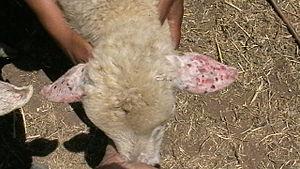
Photosensibilisation due à Hypericum tomentosum chez un agneau, avec ici lésions en phase de guérison sur la face supérieure des oreilles Walon: Fototinrûlijhaedje a cåze del boylete, ene plante do Marok
La photosensibilisation est une sensibilisation de la peau, surtout ses parties peu pigmentées, qui a une réaction anormale à la lumière solaire à la suite de l'absorption de certains végétaux ou substances appelés photosensibilisants.